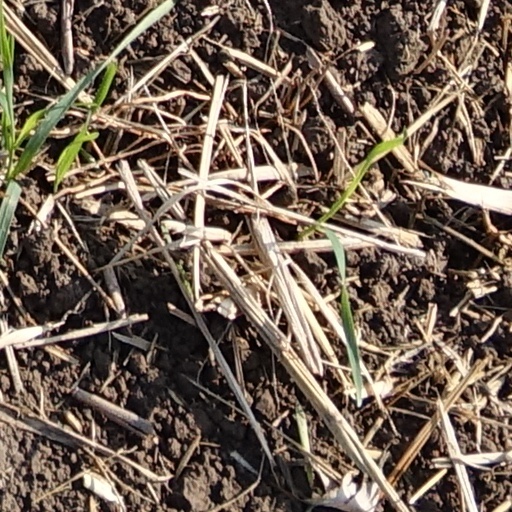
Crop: wheat